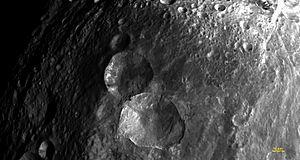
Vesta, officiellement désigné par (4) Vesta, est un astéroïde de la ceinture principale. Il fut le quatrième astéroïde découvert, le 29 mars 1807 par Heinrich Olbers, et porte le nom de la déesse romaine Vesta.